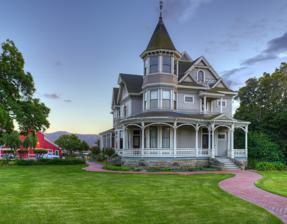
Building: George Washington Faulkner House
Country: United States of America
Year built: 1894
Historic house in California, United States United States historic place George Washington Faulkner House U.S. National Register of Historic Places U.S. Historic district Show map of California Show map of the United States Location 14292 W. Telegraph Rd., Santa Paula, California Coordinates 34°19′36″N 119°06′26″W / 34.32672°N 119.10711°W / 34.32672; -119.10711 Area 27.2 acres (11.0 ha) Built 1894 Architect Anlauf, Herman; Ward, Franklin P. Architectural style Queen Anne NRHP reference No. 91000485 Added to NRHP April 25, 1991 The George Washington Faulkner House , known also as Faulkner House and as Faulkner Farm , in Santa Paula, California , was built in 1894. The Queen Anne style house was a work of architect/builders Herman Anlauf and Franklin P. Ward . In 1968, the house was the first designated landmark by the county of Ventura. It was listed on the National Register of Historic Places in 1991.  The listing included two additional contributing buildings , an 1886 barn and an outhouse, as well as non-contributing buildings, on 27.2 acres (11.0 ha). It was deemed significant "as the most outstanding example of Queen Anne architecture in the Santa Clara Valley between Santa Paula and Ventura", and also "for its association with pioneer farmer George Washington Faulkner and the contributions he made to the successful development of agriculture in Ventura County." UC Hansen Agricultural Research and Extension Center The property was acquired in 1997 by the University of California to serve as the UC Hansen Agricultural Research and Extension Center. It was one of nine research and extension centers operated by the UC Agriculture and Natural Resources. With a strong agriculture economy in the Santa Clara River Valley , university researchers used the fertile soil to study various crops. See also Camarillo Ranch House - Also Architect/builders Herman Anlauf and Franklin P. Ward. National Register of Historic Places listings in Ventura County, California Ventura County Historic Landmarks & Points of Interest References